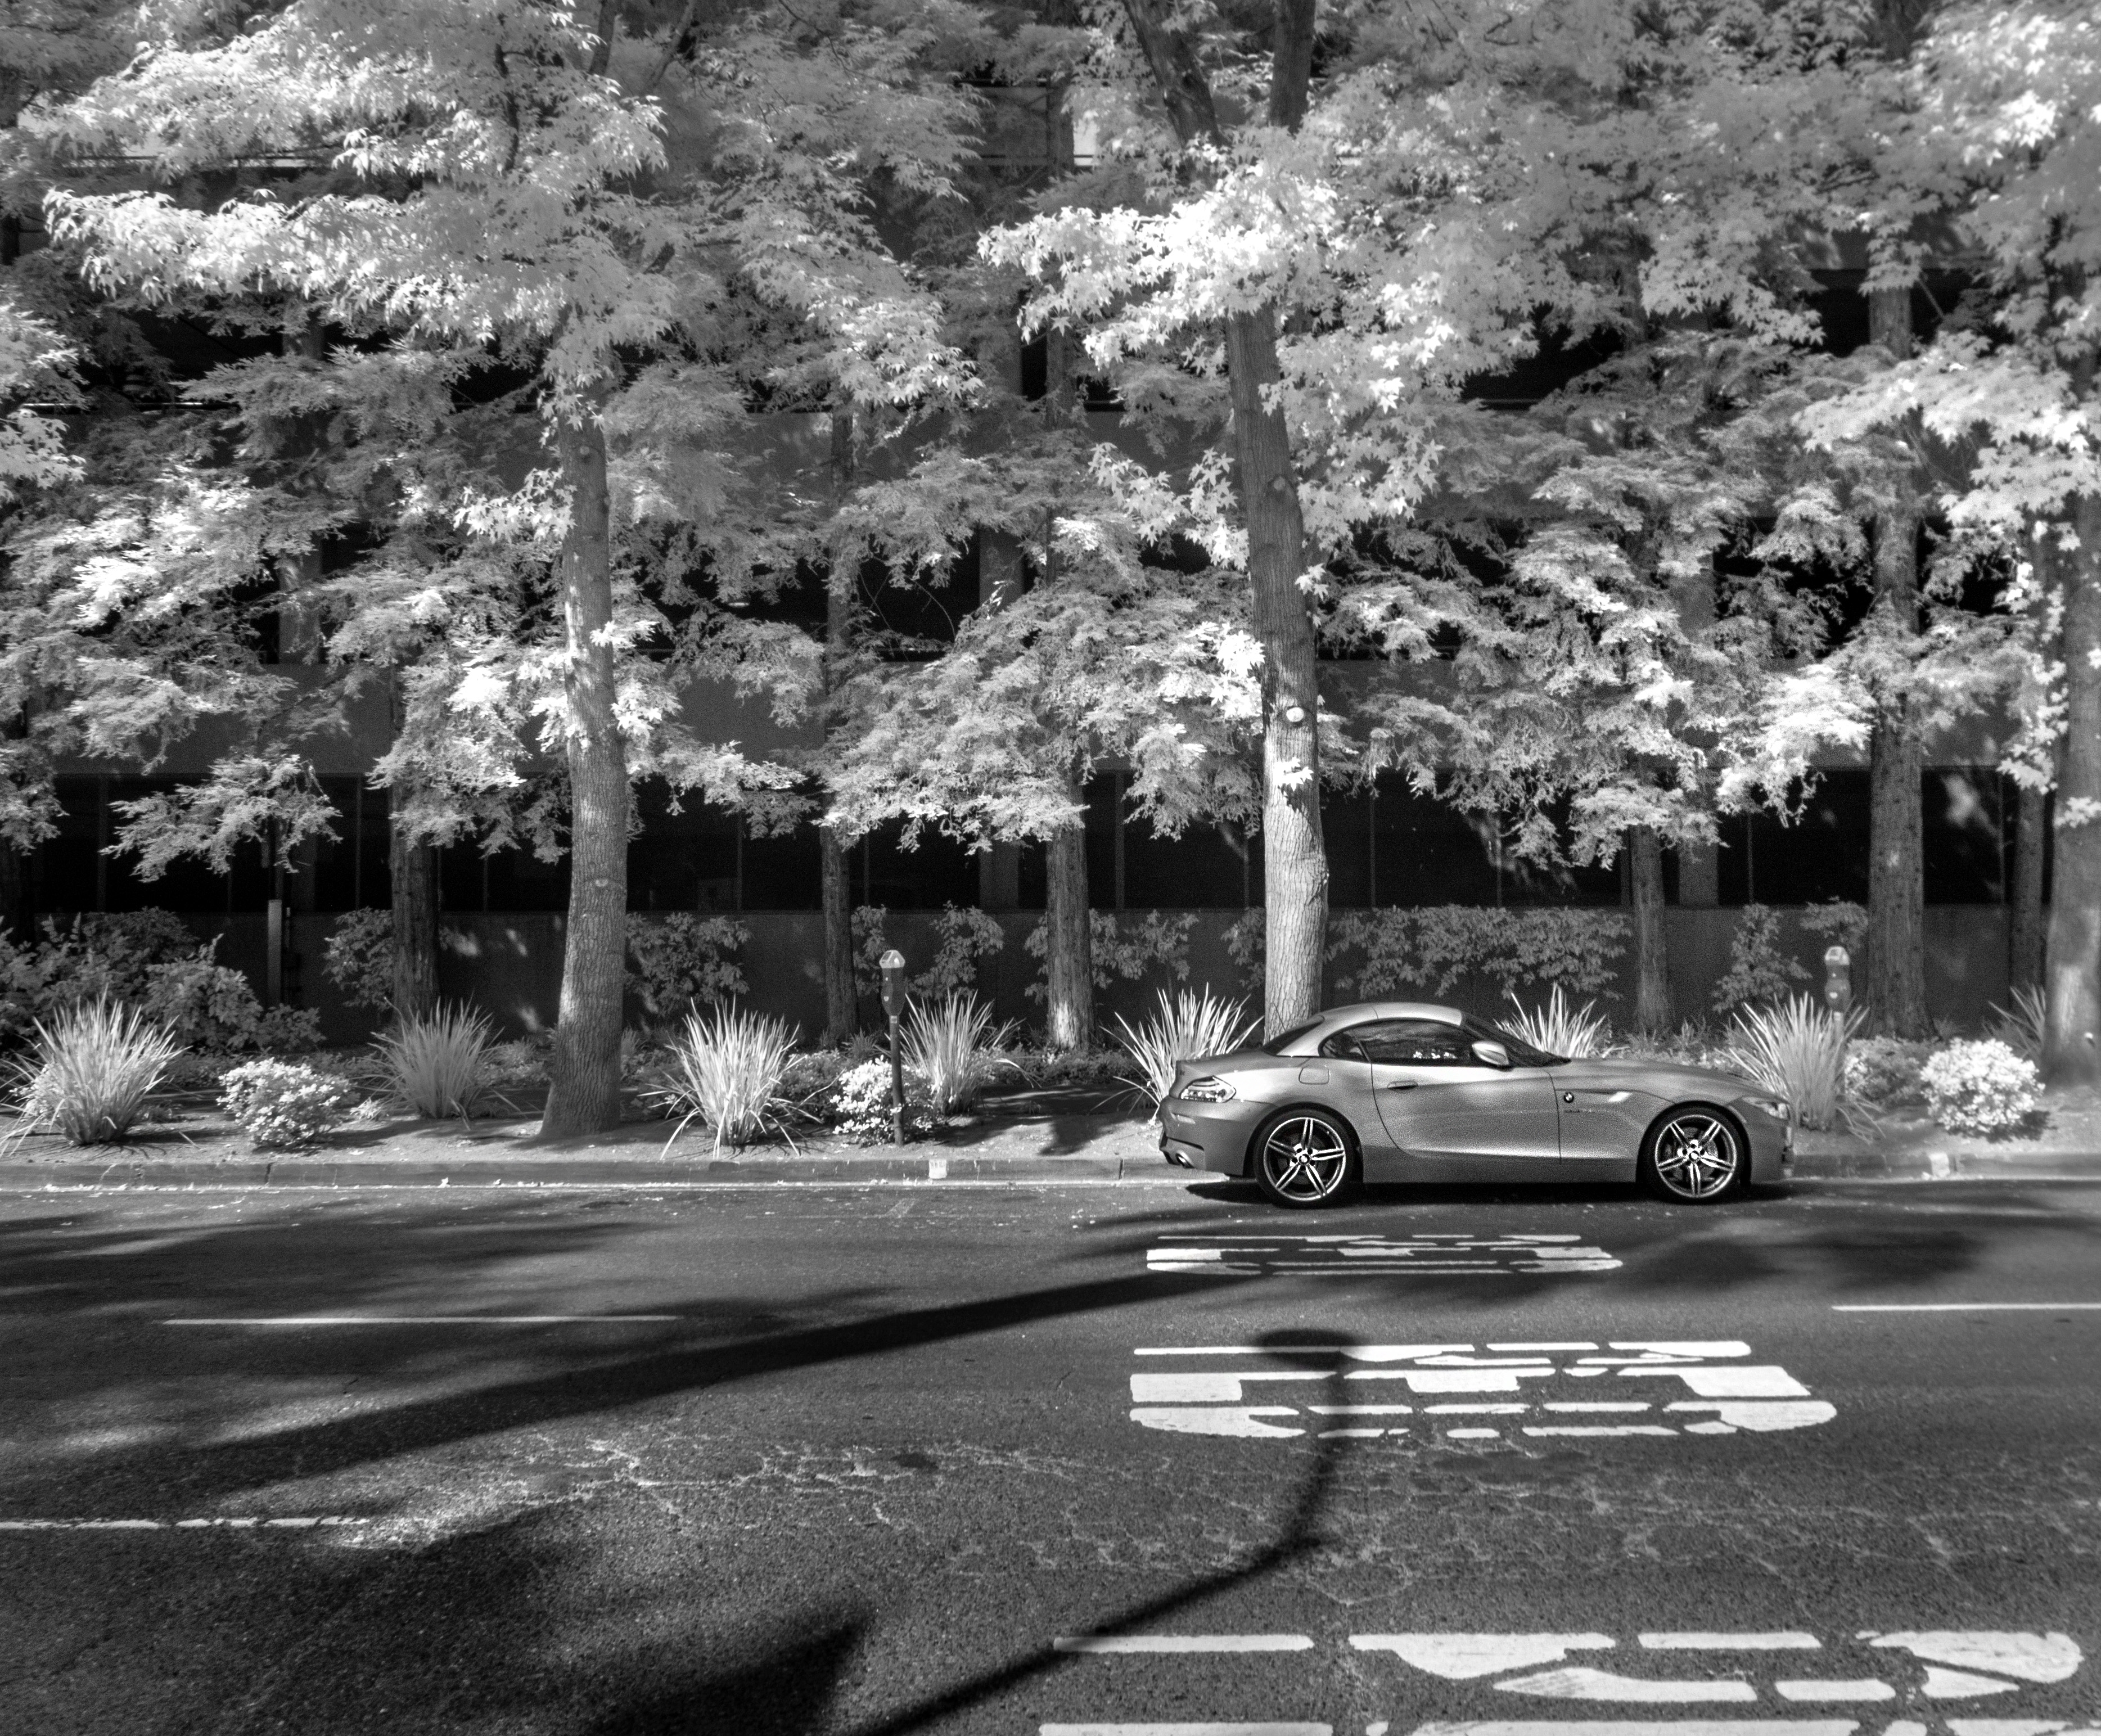
tree, black and white, plant, car, photography, flower, vehicle, monochrome, infrastructure, sacramento, monochrome photography